KTFM

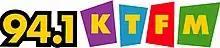

In February 2009, KTFM tweaked its format to Hot AC. By April 2010, BMP shifted KTFM to Top 40/CHR, with a heavy emphasis on Dance crossovers.